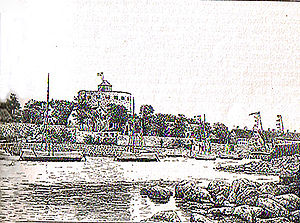
Ertholmene / De enkelte øer / Christiansø
Havnen på Christiansø 1896.
Ertholmene er en øgruppe cirka 20 km nordøst for Bornholm i Østersøen. De kaldes sådan, fordi øerne er små som ærter. Øgruppen består af de to beboede øer Christiansø og Frederiksø, samt nogle ubeboede småøer og klippeskær. De to hovedøer er forbundet med en cirka 30 m lang fodgængerbro.